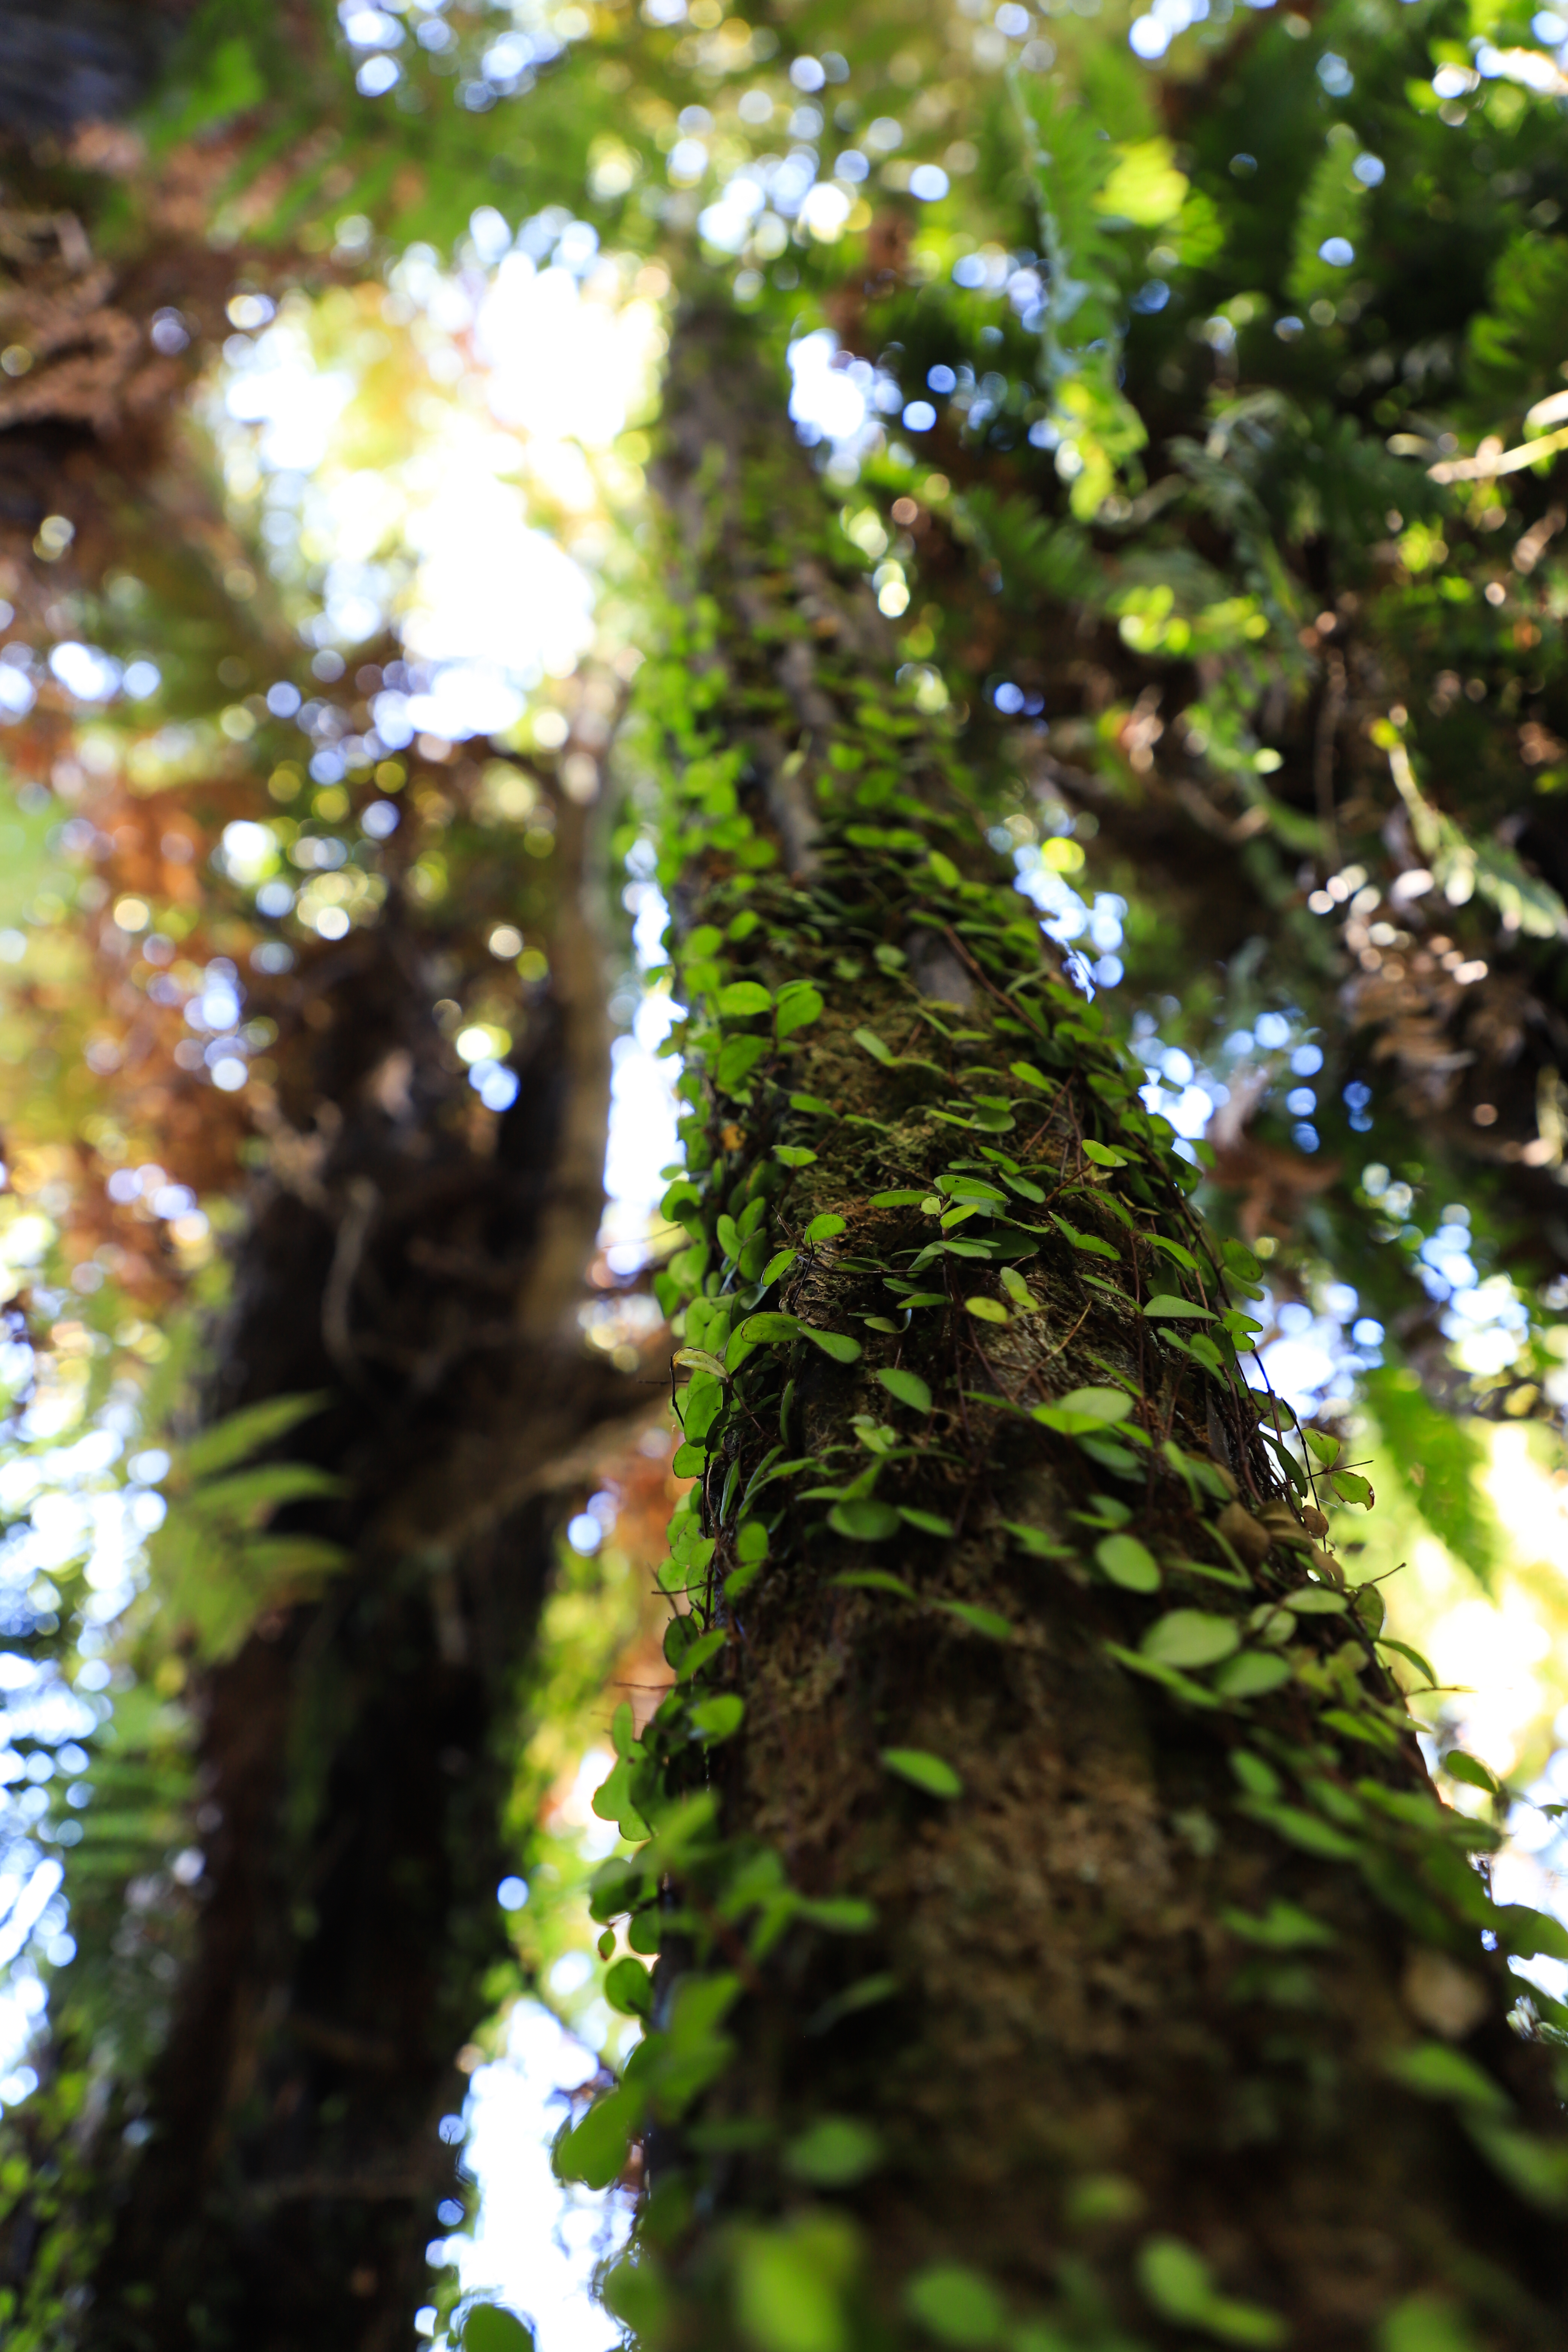
forest, tree, fern, vine, green, bush, plant, wood, terrestrial plant, twig, natural landscape, trunk, grass, Tints and shades, deciduous, temperate broadleaf and mixed forest, woodland, jungle, tropical and subtropical coniferous forests, Northern hardwood forest, old growth forest, plant stem, landscape, temperate coniferous forest, valdivian temperate rain forest, evergreen, rainforest, grove, conifer, groundcover, pine family